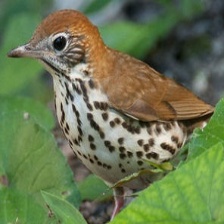
Species: WOOD THRUSH
Scientific name: HYLOCICHLA MUSTELINA